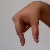
The image shows a hand gesture representing the letter 'Q' in Indian Sign Language.